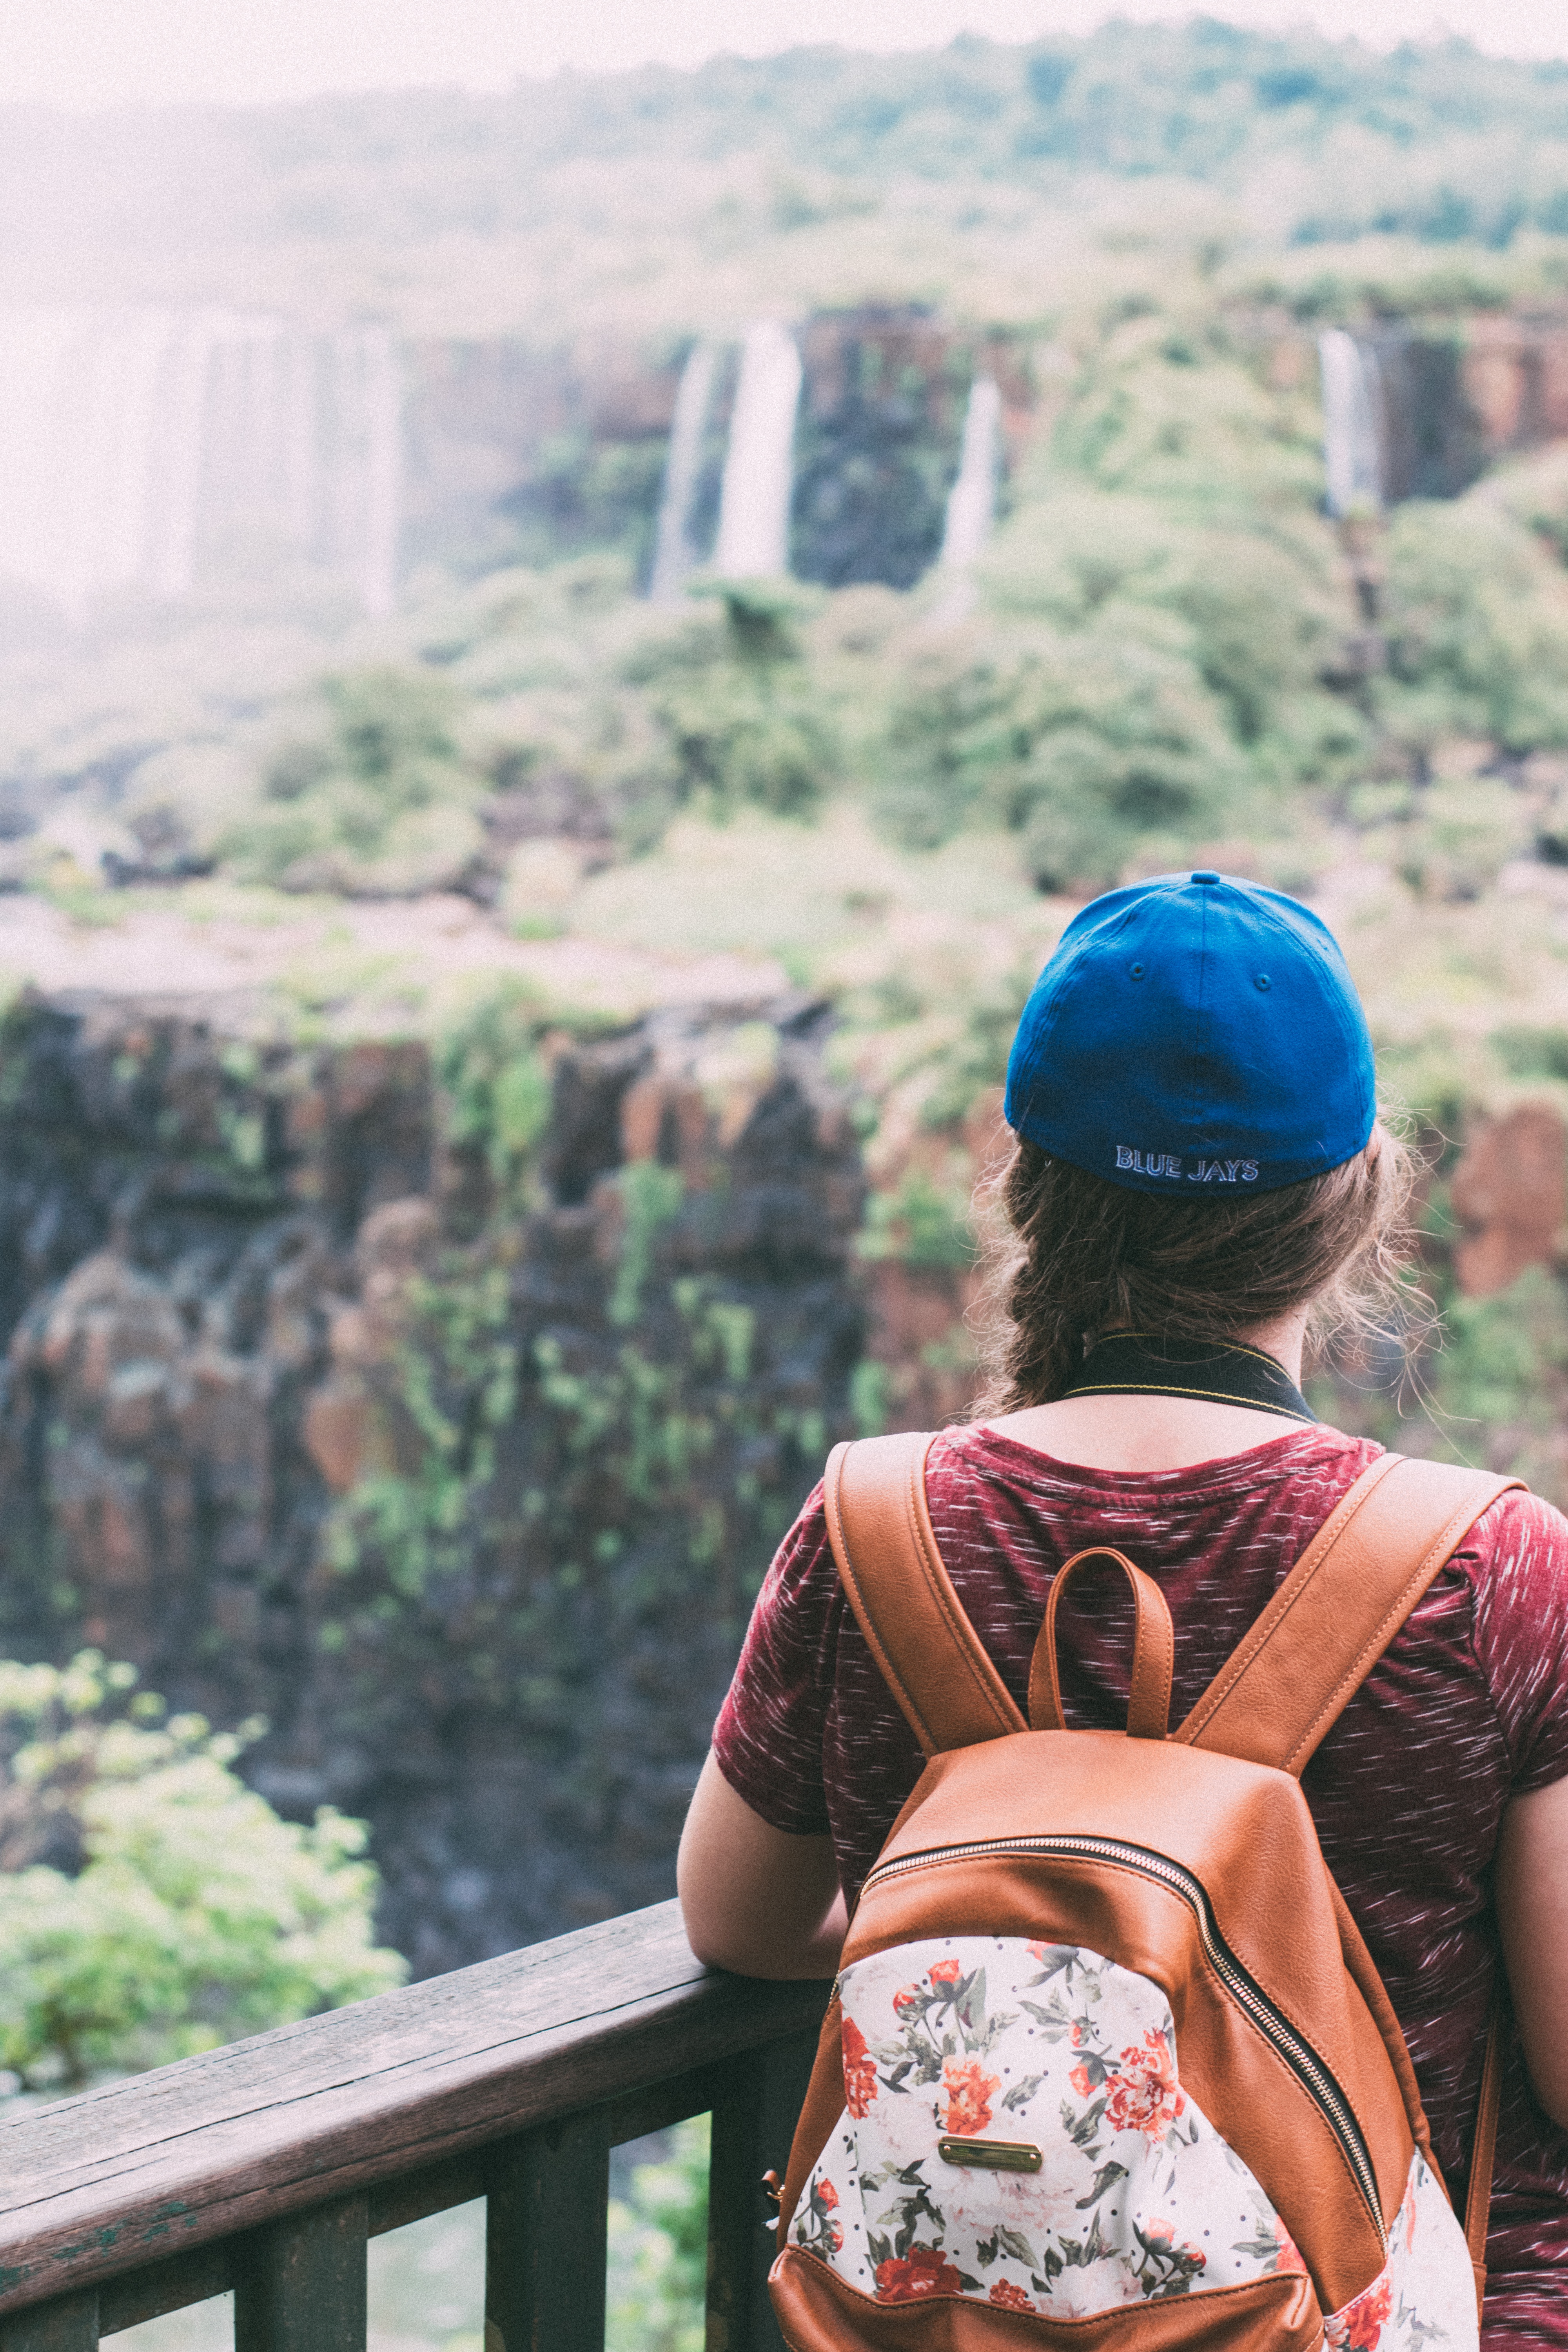
people, woman, photography, vacation, travel, spring, photograph, beauty, image